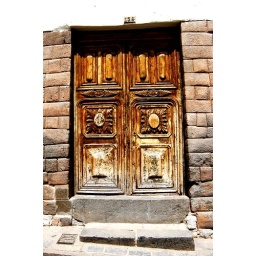
a door by the street in Cuzco